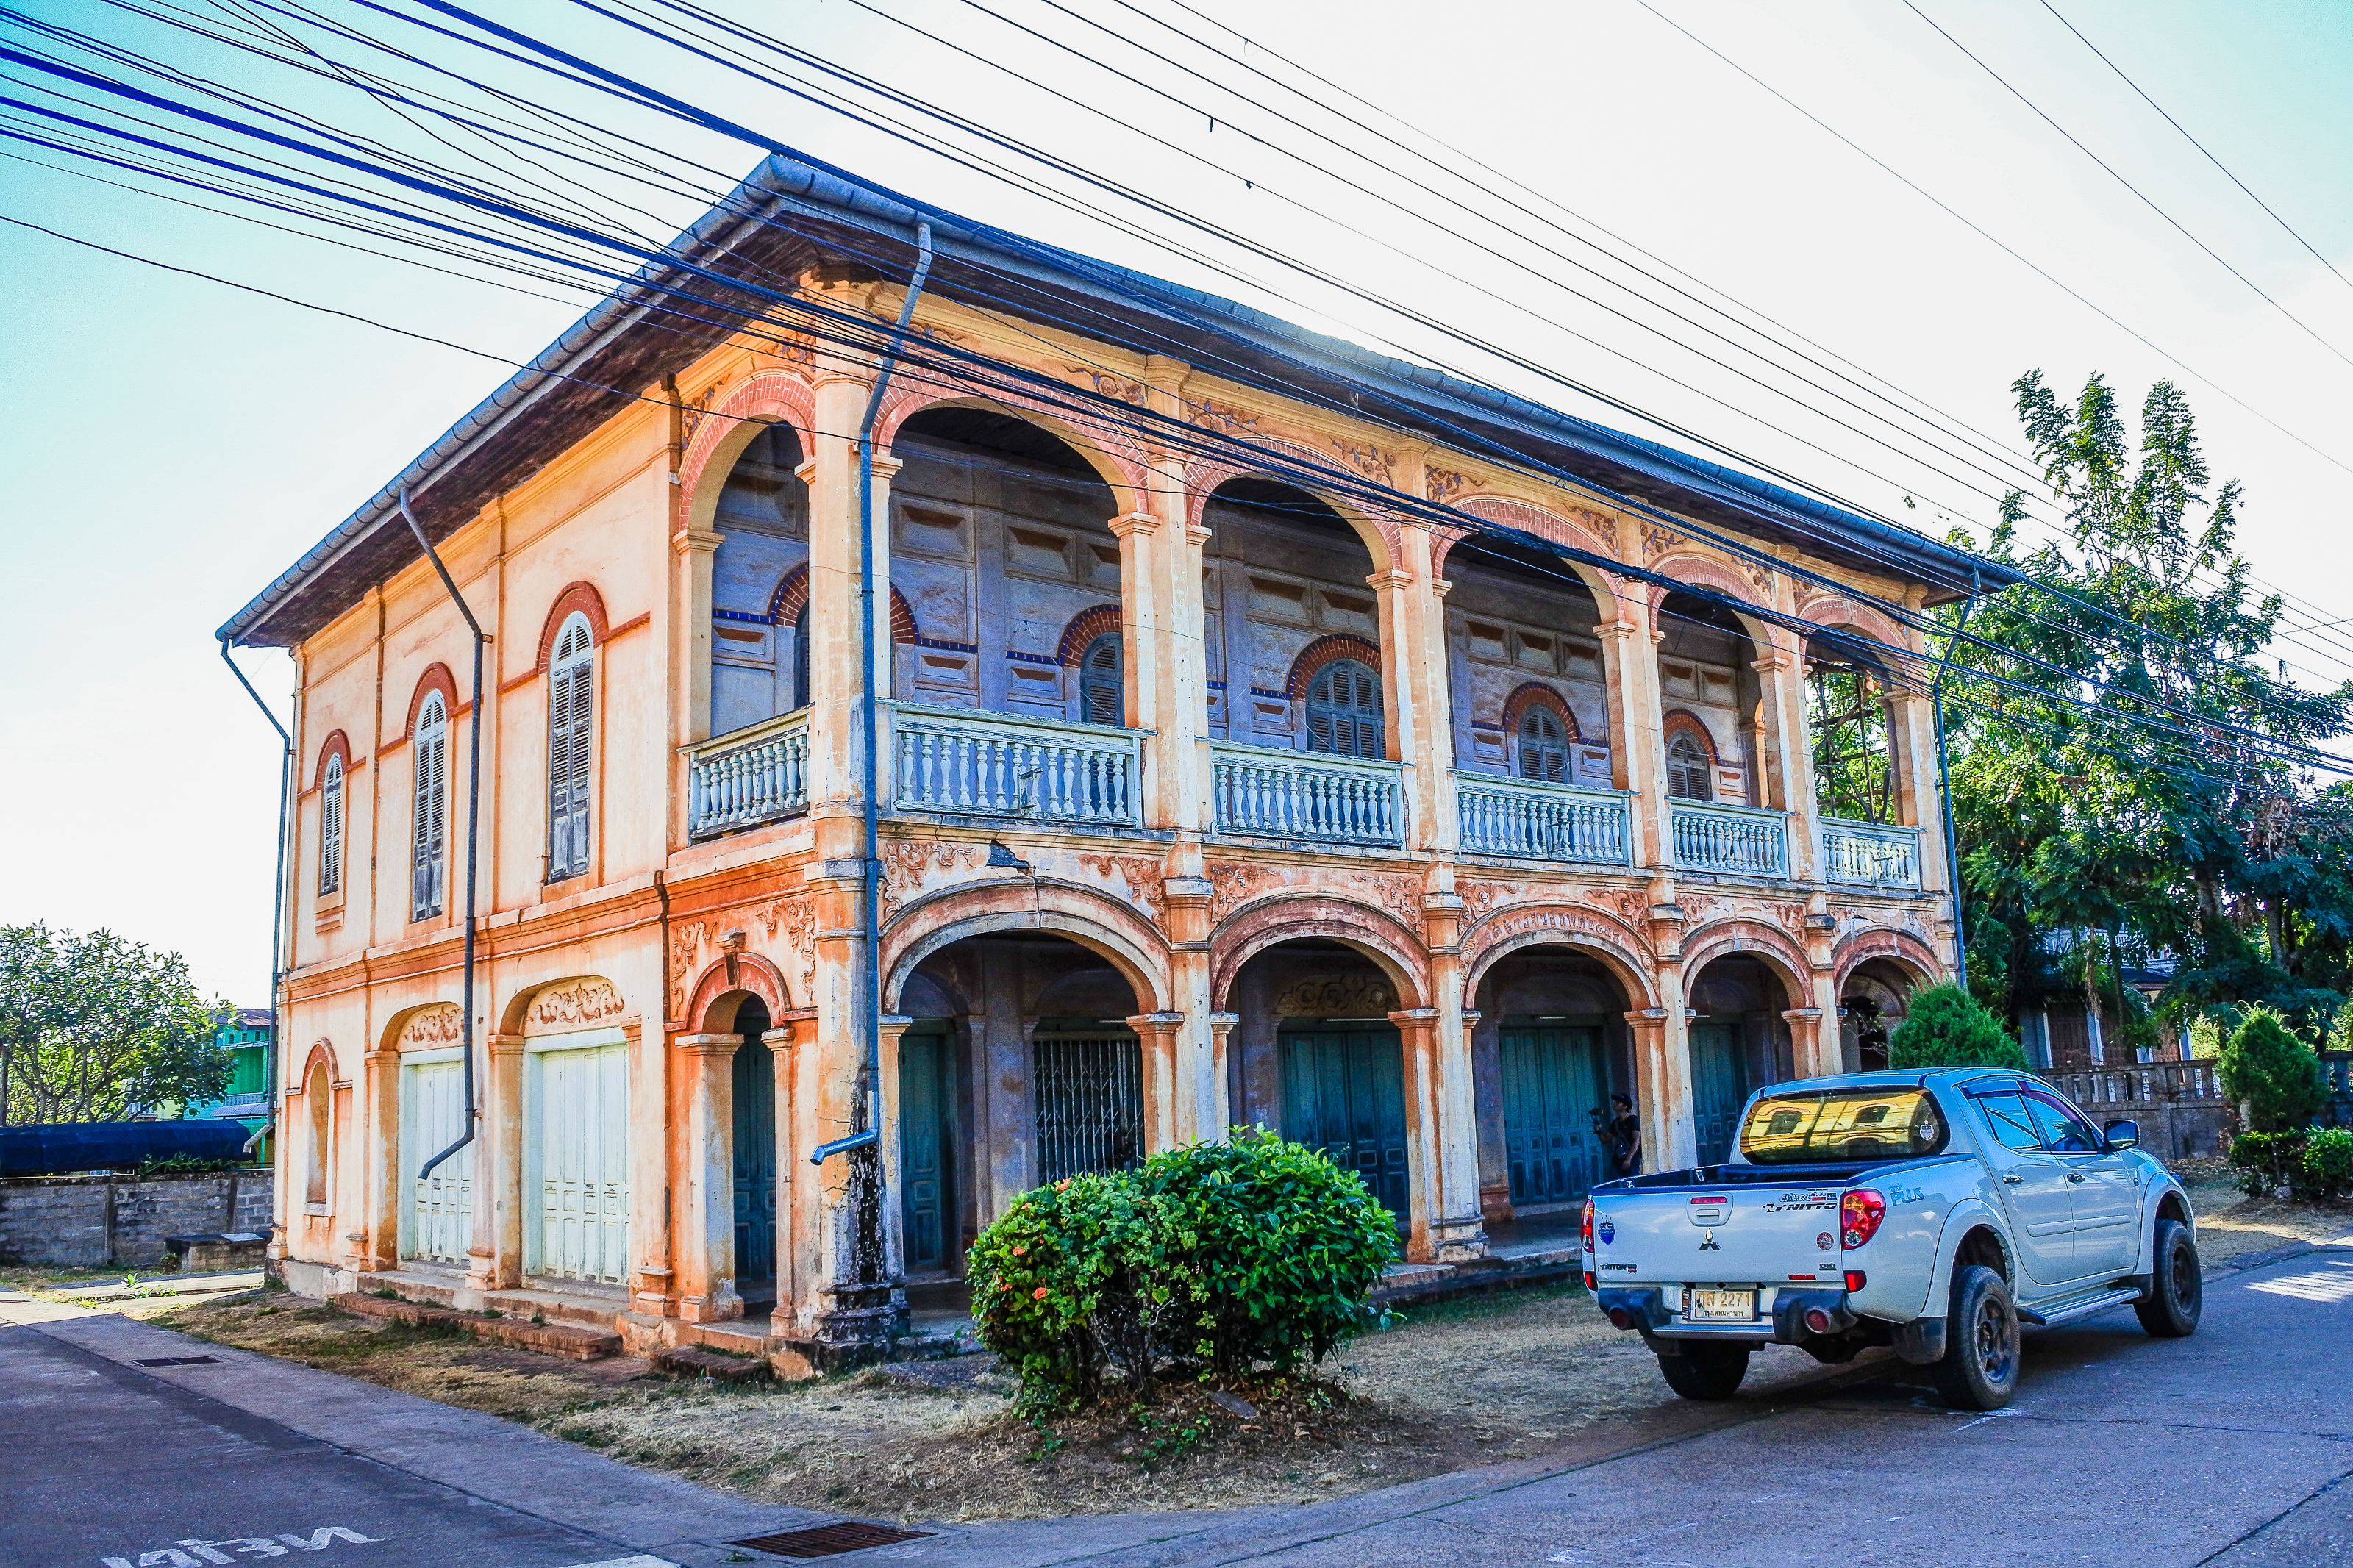
historical, tourism, house, building, tharae, nakhon, christian, colonial, thailand, brick, landmark, architecture, historic, old, ancient, home, stone, outdoor, urban, vintage, catholic, style, wall, landscape, sakon, residential area, motor vehicle, property, transport, real estate, town, sky, neighbourhood, urban area, vehicle, car, street, facade, city, downtown, road, vacation, suburb, mansion, mixed use